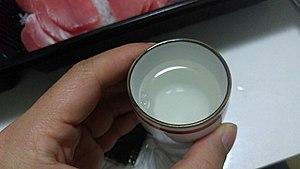
Le cheongju ou yakju est un alcool de riz coréen de type bière traditionnelle, équivalent du saké japonais. C'est une boisson fermentée datant de plus de 300 ans, obtenue en 15 jours avec de l'eau, du riz glutineux et du nuruk.